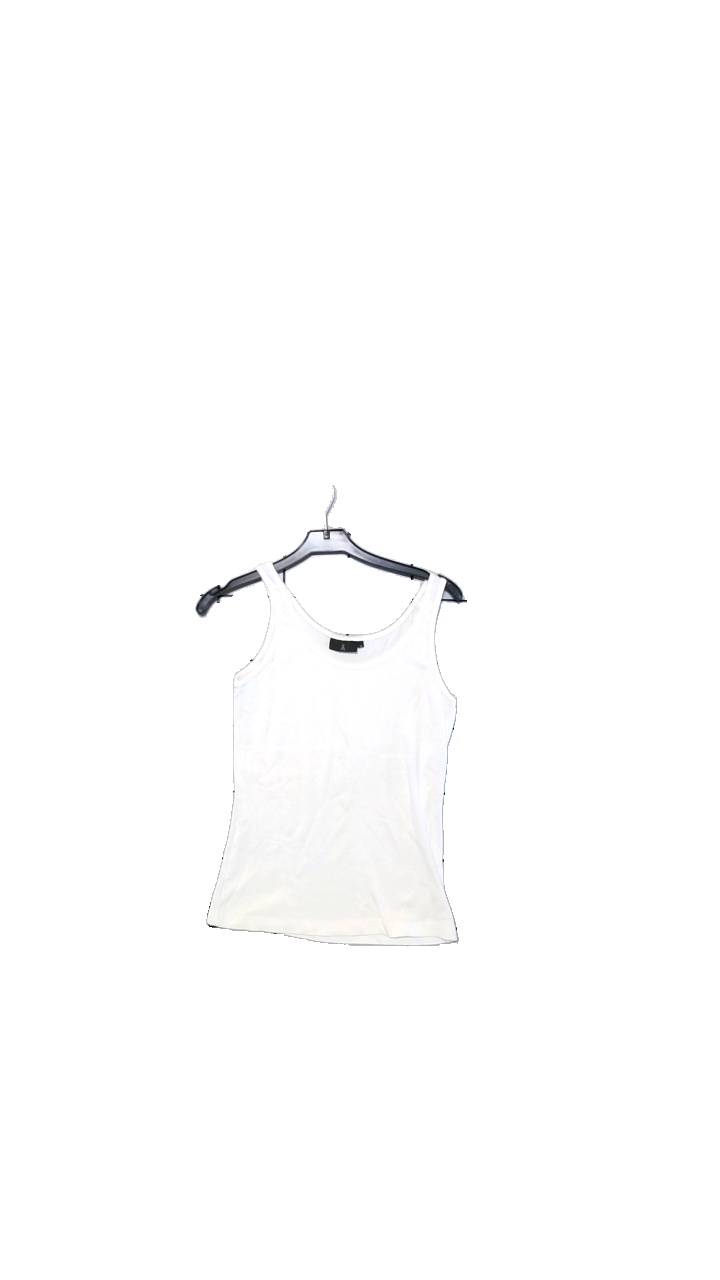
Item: Top (Ladies)
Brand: Gina Tricot
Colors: White
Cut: Regular
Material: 100%Bomull
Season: All
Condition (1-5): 3
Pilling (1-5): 3
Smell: Minor
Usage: Reuse
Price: <50